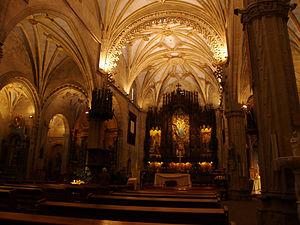
Pontevedra est une ville qui se trouve dans le nord-ouest de l'Espagne et de la Péninsule Ibérique. Capitale de la province de Pontevedra ainsi que capitale de la région touristique des Rías Baixas ou Rías Bajas, la ville est située dans le sud-ouest de la communauté autonome de Galice. Elle est surnommée « la ville où le piéton est roi ».
La basilique Sainte-Marie Majeure de Pontevedra à Pontevedra en Galice, est une église catholique, qui date du XVIᵉ siècle, et qui depuis 1962 est devenue Basilique par décret du Pape Jean XXIII. Actuellement, elle est considérée comme BIC, avec le numéro d'identification RI-51-000000828 et a été déclarée appartenant au Trésor Artístique Espagnol par décret du 3 juin 1931. Le temple a aussi la distinction de Sanctuaire Royal.